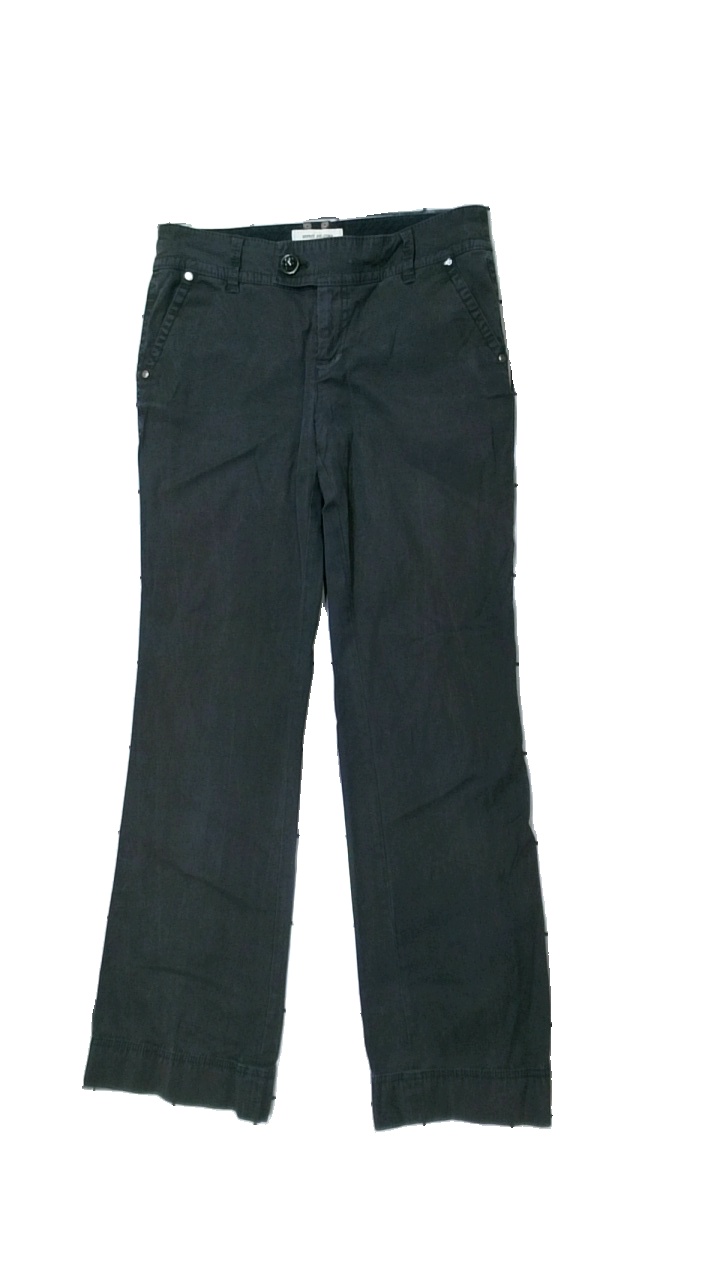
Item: Trousers (Ladies)
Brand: Edc (esprit De Corps)
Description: grå byxor
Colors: Grey
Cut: Regular
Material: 100% cotton
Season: All
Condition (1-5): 5
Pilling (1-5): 5
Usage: Reuse
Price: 50-100